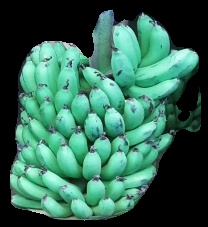
Variety: pachbale
Grade: grade1